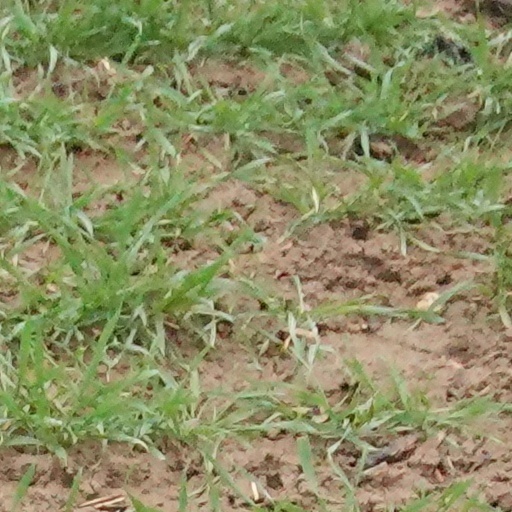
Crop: wheat